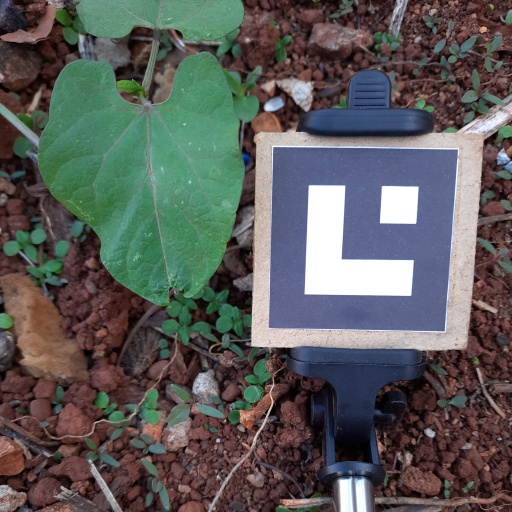
Observations: wavy surface, eating holes in the edge, under shade